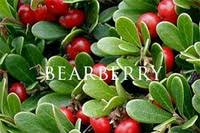
Label: others